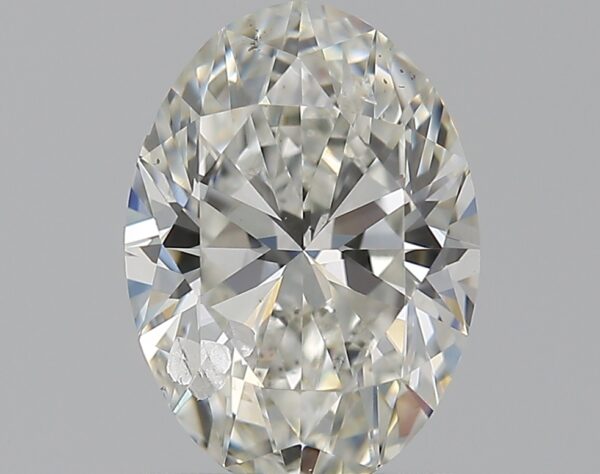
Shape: oval
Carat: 1
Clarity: I1
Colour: I
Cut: EX
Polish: EX
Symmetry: VG
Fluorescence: F
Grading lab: GIA
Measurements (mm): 7.84 x 5.63 x 3.57